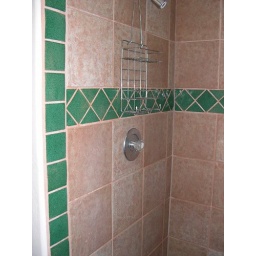
Tile in shower incorporates same tile used for countertops in kitchen and bathroom sink.